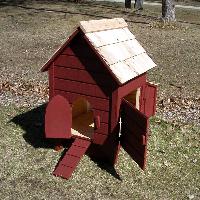
Weather: sun or clear